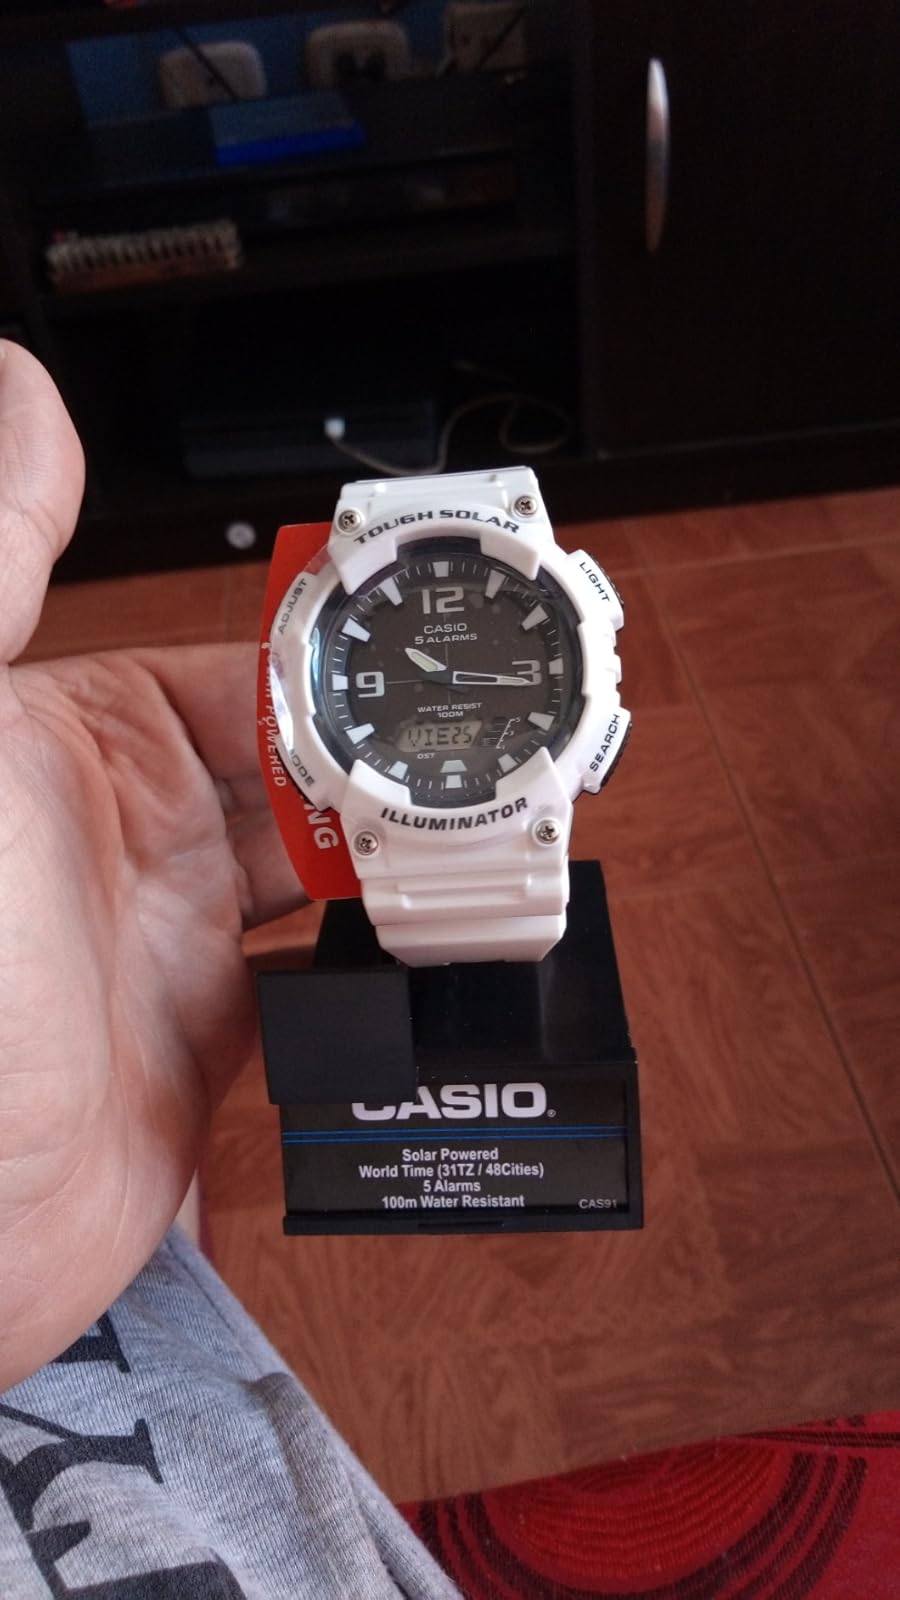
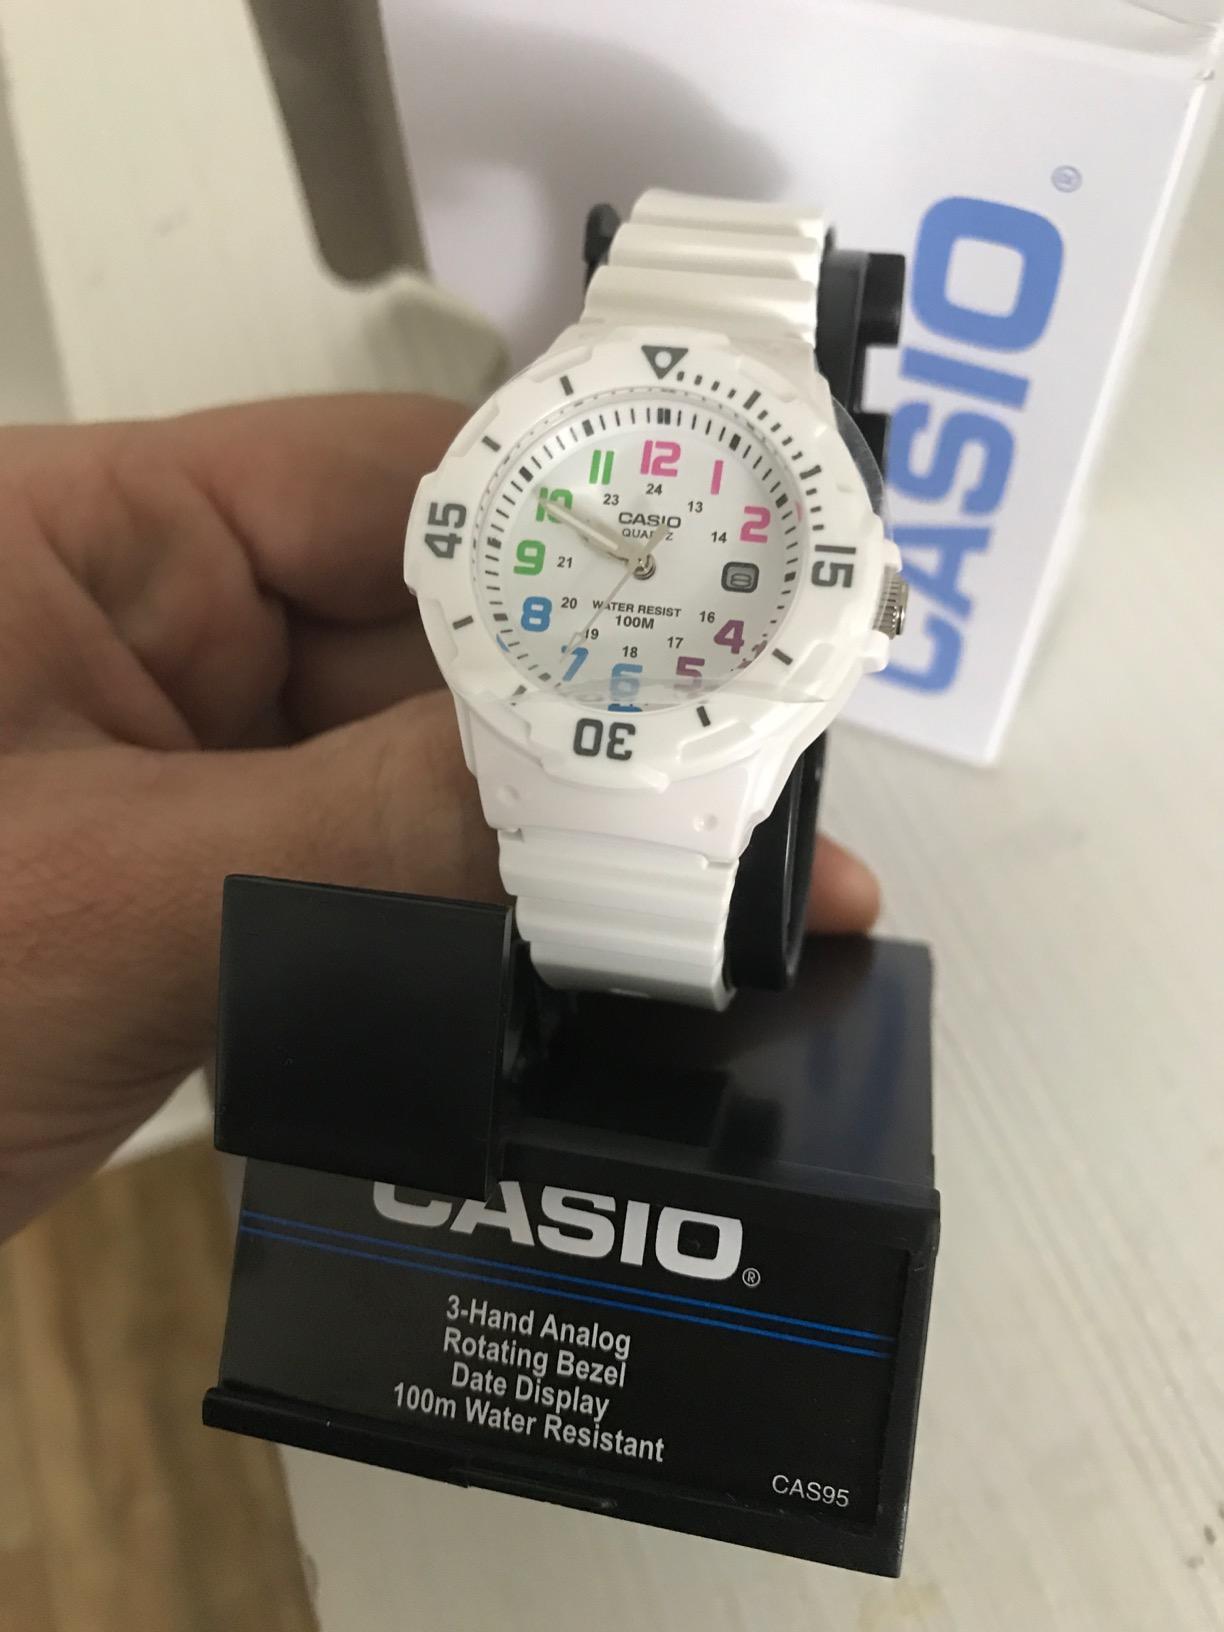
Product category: accessories_watch
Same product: no